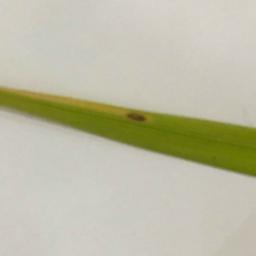
Label: Rice___Leaf_Blast